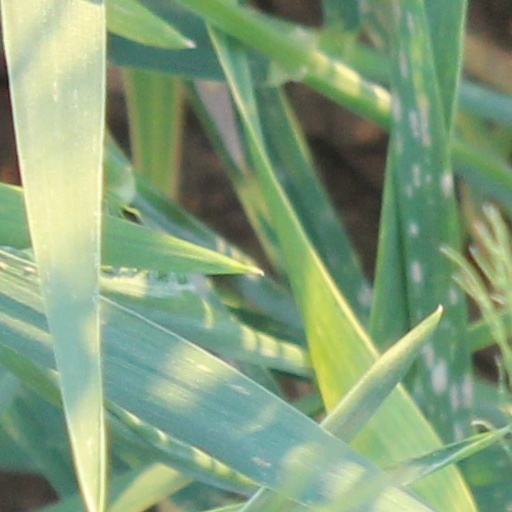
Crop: wheat